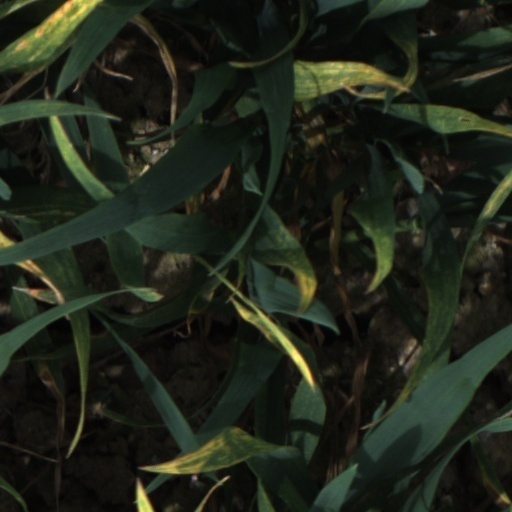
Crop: wheat